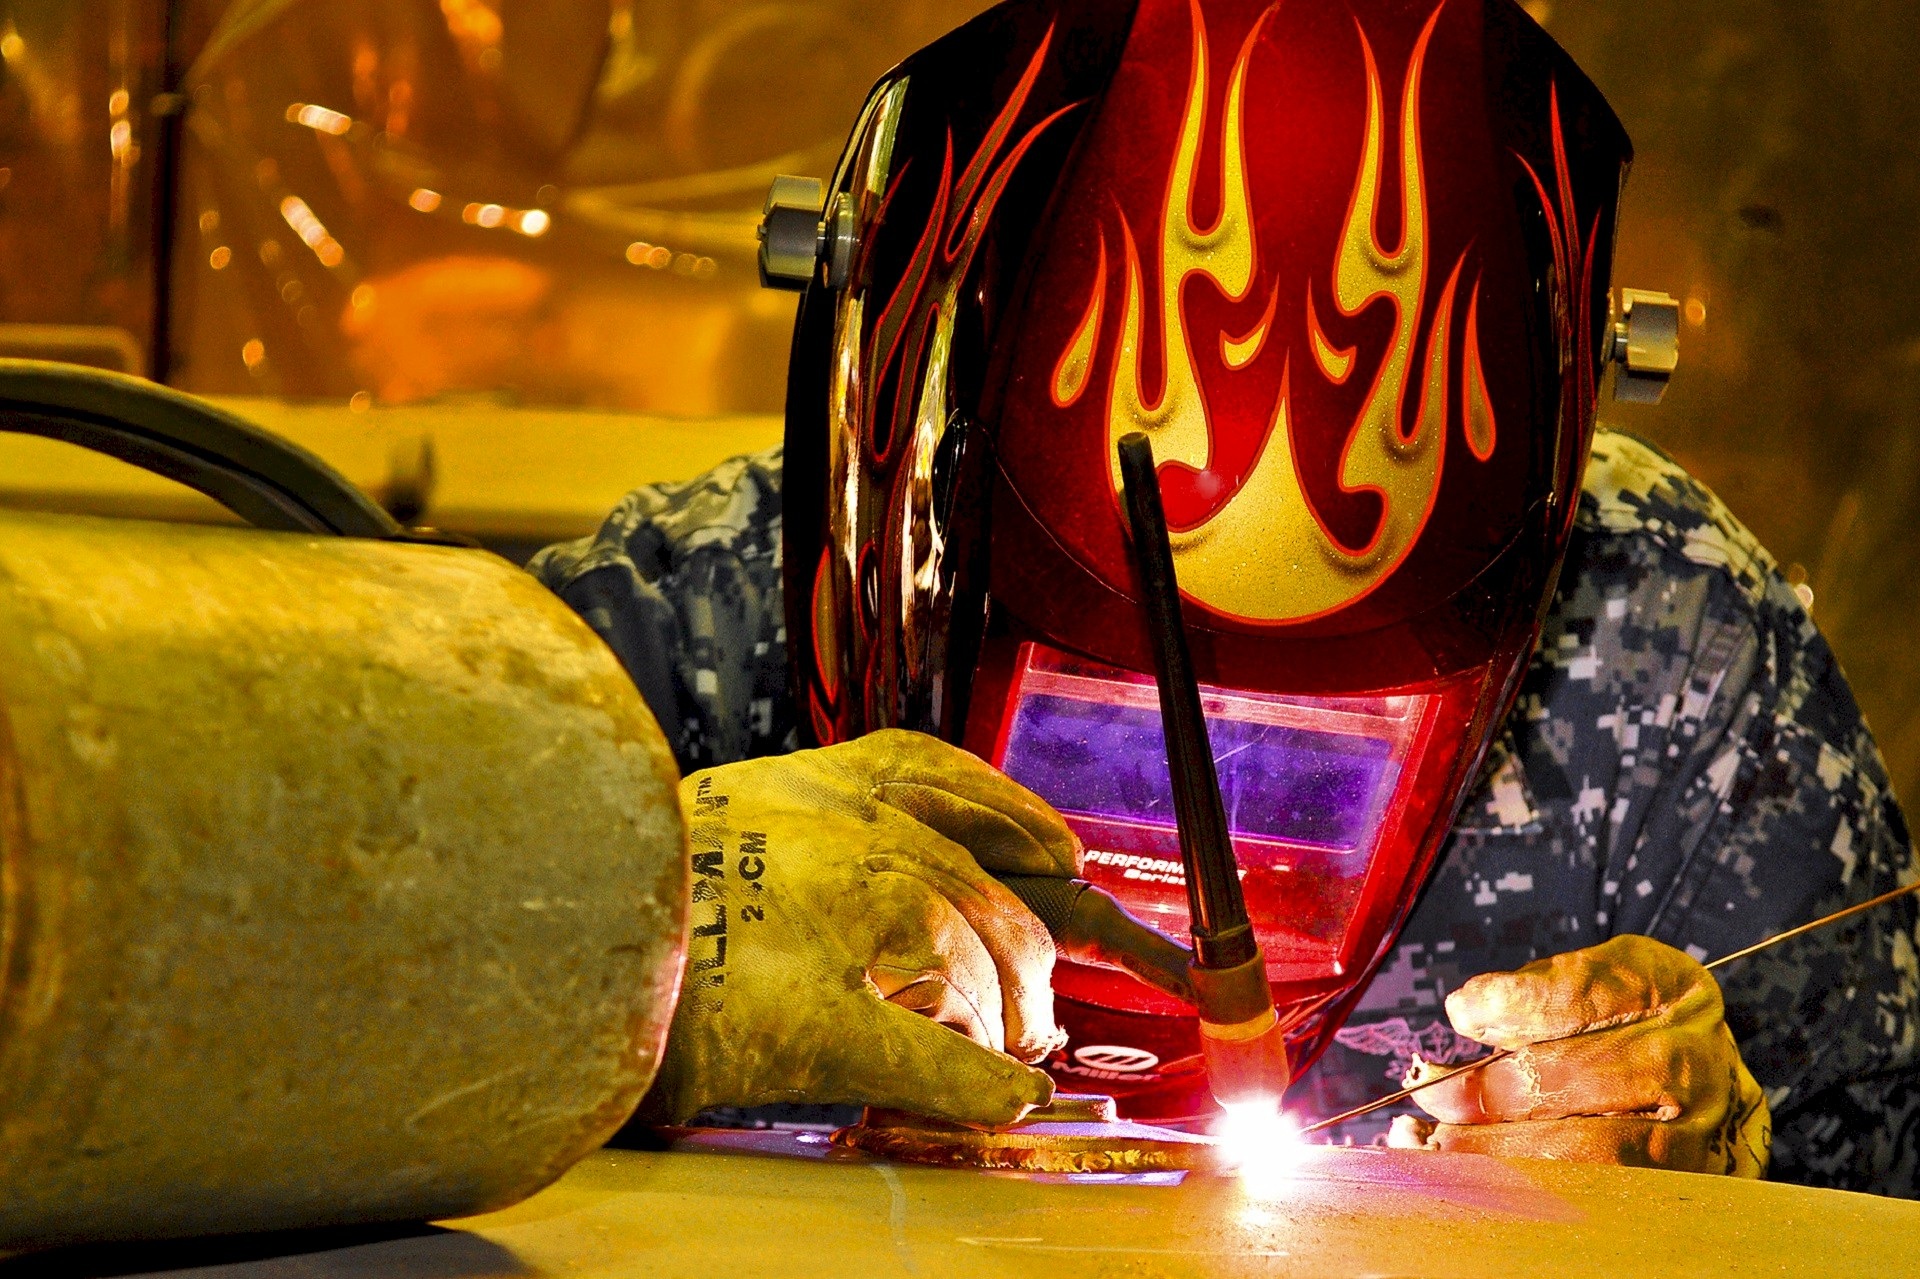
person, military, construction, pumpkin, halloween, metal, welding, industry, yellow, lighting, still life, jack o lantern, worker, mask, helmet, welder, build, carving, labor, job, task, still life photography, computer wallpaper